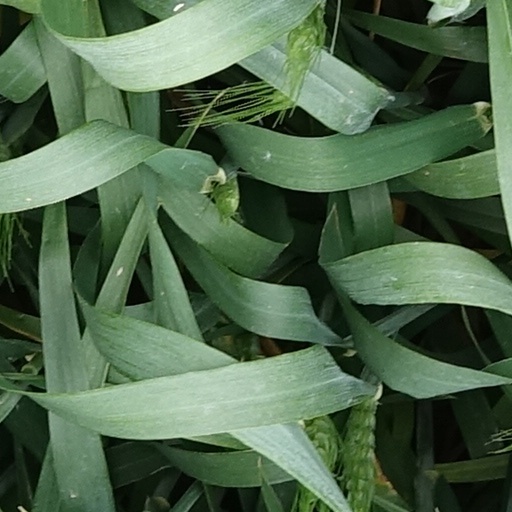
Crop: wheat